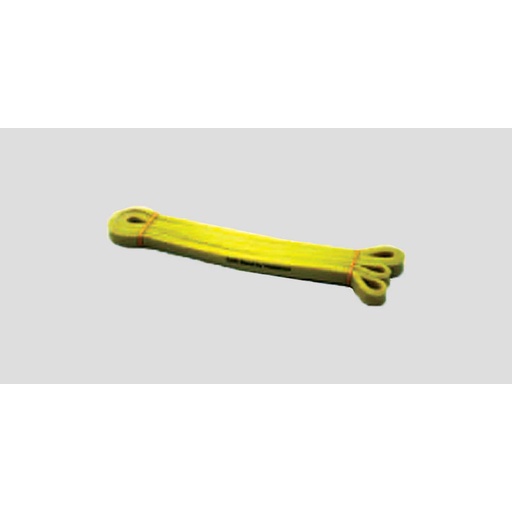
SSR BANDS
Brand: SportsHeavenClub
NOTE: Shipping will be billed after the purchase.Please allow 7-1o business days for the items to be shipped. Product Details Variable resistance: the resistance increases throughout the range of motion Enhanced performance: documented improvement in vertical jump, speed, foot quickness and flexibility Injury reduction: benefits include reduced incidence of sprains, strains, and pulls Achieve faster recovery times Description Use Fisher Athletic's SSR Bands for strength, stretching, or rehabilitation.
Category: Sporting Goods > Fitness & General Exercise Equipment > Exercise Bands & Loops